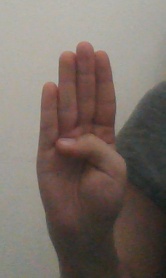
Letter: kaaf